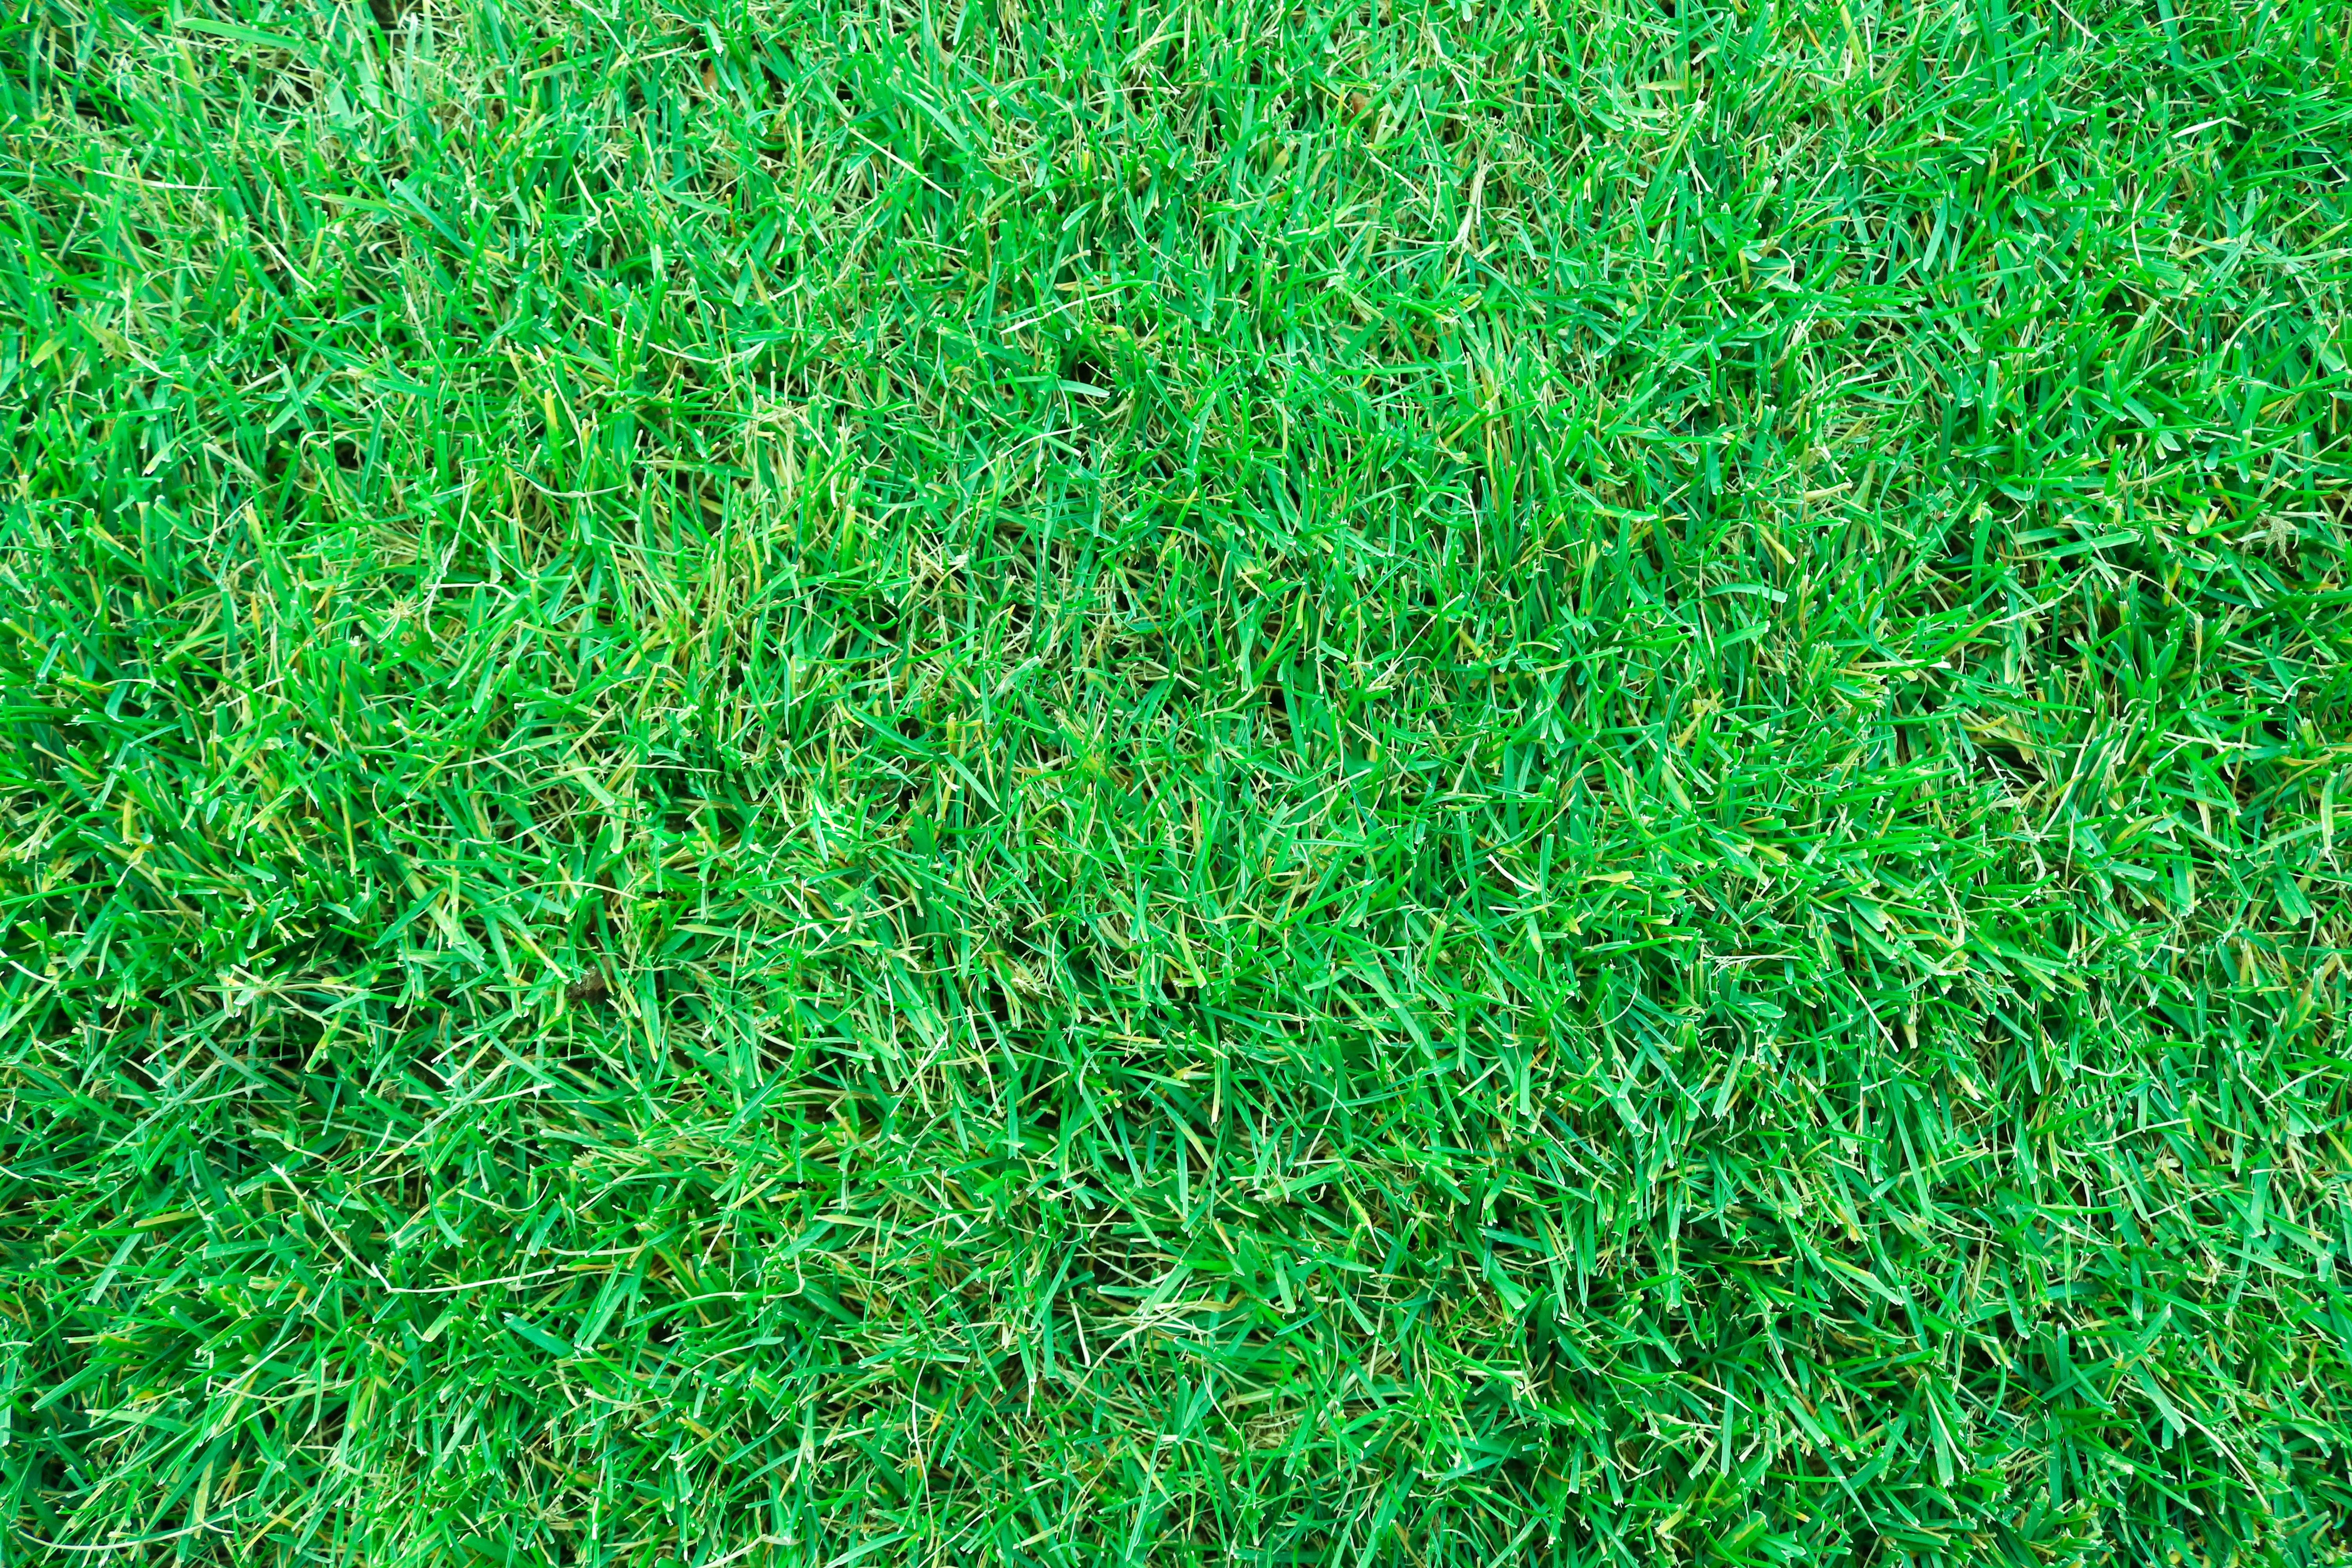
landscape, nature, grass, growth, plant, field, lawn, meadow, leaf, flower, view, land, summer, environment, spring, green, herb, crop, natural, weather, fresh, soil, season, outdoors, grassland, shrub, bright, day, green grass, flowering plant, grass family, land plant